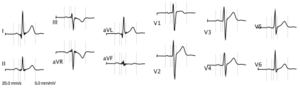
L'électrocardiographie est une représentation graphique de l'activité électrique du cœur. Cette activité électrique est liée aux variations de potentiel électrique des cellules spécialisées dans la contraction et des cellules spécialisées dans l'automatisme et la conduction des influx. Elle est recueillie par des électrodes à la surface de la peau.